Lovers' Vows

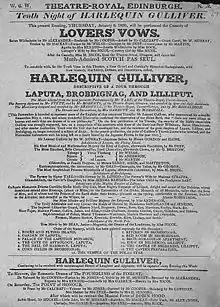
Playbill for performance of "Lovers' Vows" at the Theatre Royal, Edinburgh, 1820

Act I: The play opens with Agatha being ejected from an inn when her money runs out. Too proud to beg, she is desperate. Frederick enters, sees her, and offers her money although it will mean he cannot pay for his own breakfast. She recognizes him as her son, absent for five years as a soldier. He has returned in order to find his birth certificate, necessary in order to find employment. Distraught, Agatha tells him that there is no certificate: she was seduced at the age of seventeen by Baron Wildenhaim upon promise of marriage. Despite the resulting pregnancy, the Baron broke his promise and married another, wealthier woman, and Agatha, turned out of her home, struggled to make ends meet and raise her son alone. Frederick is dismayed at the news and to find his mother destitute, and he arranges for her to stay with some charitable cottagers.